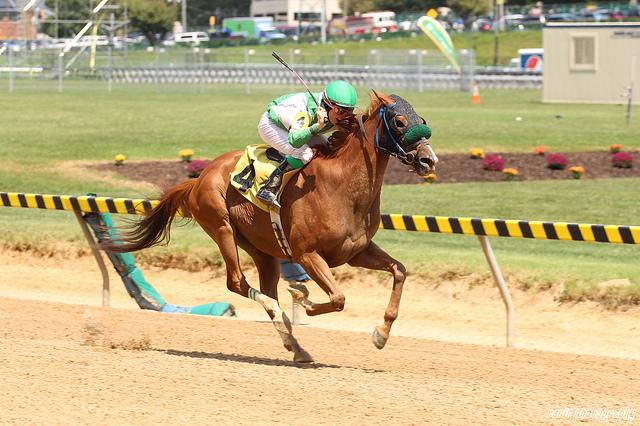
A race horse running down a race track.